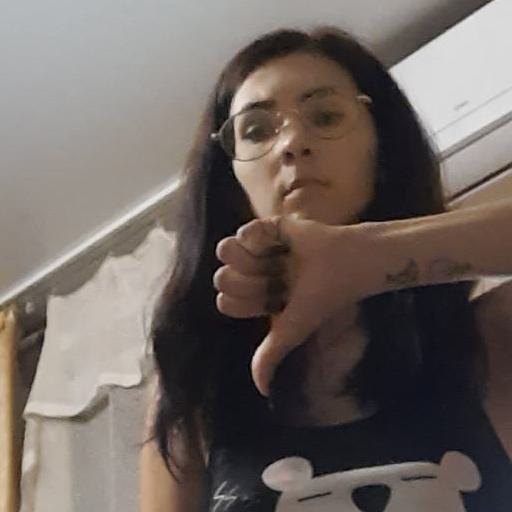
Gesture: dislike